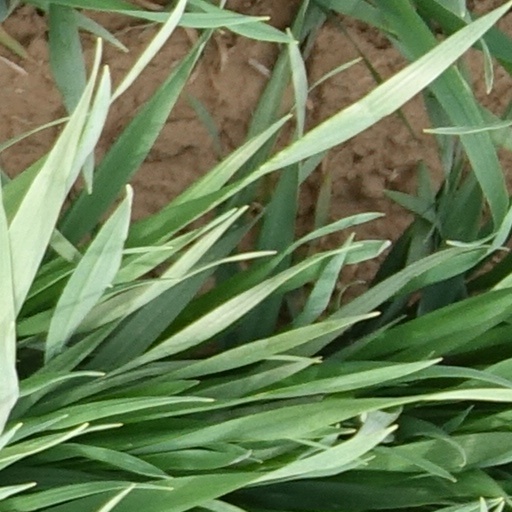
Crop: wheat